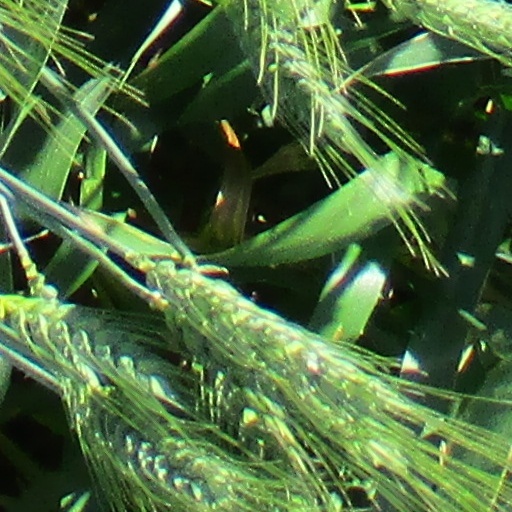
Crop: wheat